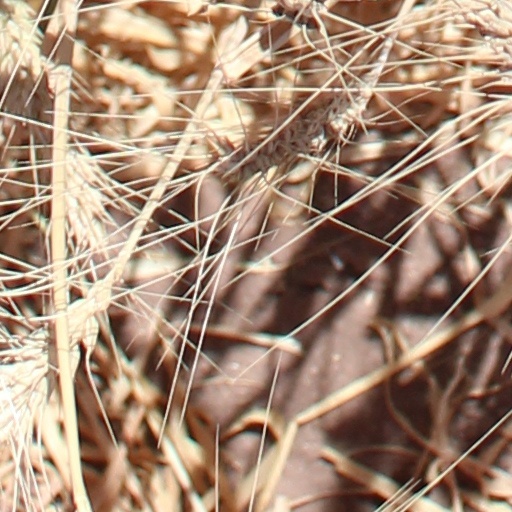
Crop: wheat